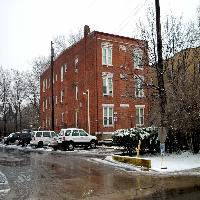
Weather: cloudy or overcast